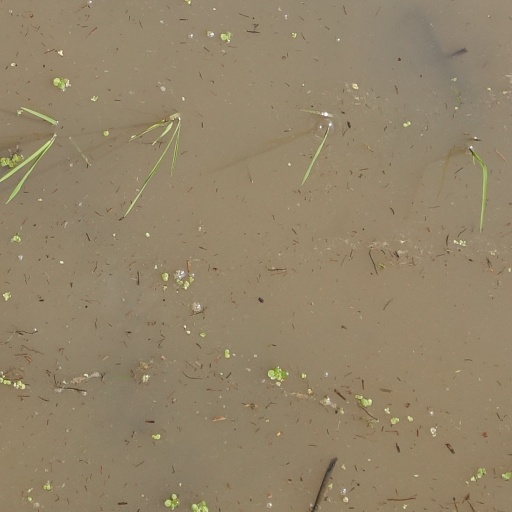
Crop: rice